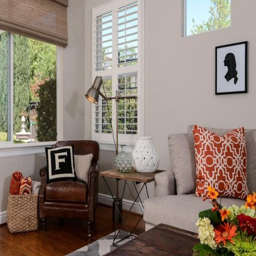
a corner of a room is all that is needed for a cozy nook